Głubczyce

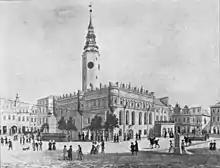
19th-century view of the town hall and main square

While the Krnov principality was acquired by the Hohenzollern margrave George of Brandenburg-Ansbach in 1523, the Protestant Reformation reached the town. George had married Beatrice de Frangepan, the widow of Matthias Corvinus' son John; he and his son George Frederick tried to exert Hohenzollern influence in the Lands of the Bohemian Crown which from 1526 onwards were ruled by the Catholic House of Habsburg. In 1558, a Lutheran church and school were built in Głubczyce. In response to this, Franciscans and Jews were expelled from the city. During the Thirty Years' War, the city was completely destroyed, most devastatingly by Swedish forces in 1645.